Catholic Church and health care

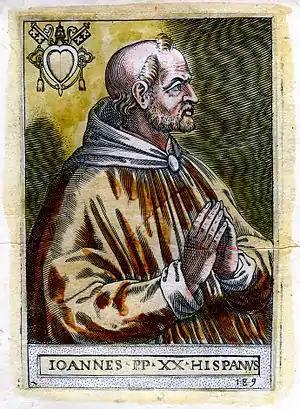
John XXI was a medieval pope and physician who wrote popular medical texts.

After a period of decline, the Holy Roman Emperor Charlemagne had decreed that a hospital should be attached to each cathedral and monastery. Following his death, the hospitals again declined, but by the tenth century monasteries were the leading providers of hospital work – among them the Benedictine Abbey of Cluny. Charlemagne's decree required each monastery and Cathedral chapter to establish a school and in these schools medicine was commonly taught. Gerbert of Aurillac ( – 12 May 1003), known to history as Pope Sylvester II, taught medicine at one such school. Petrus of Spain (1210–1277) was a physician who wrote the popular "Treasury of the Poor" medical text and became Pope John XXI in 1276.